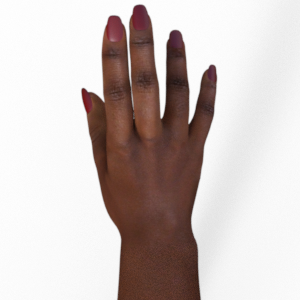
Label: paper